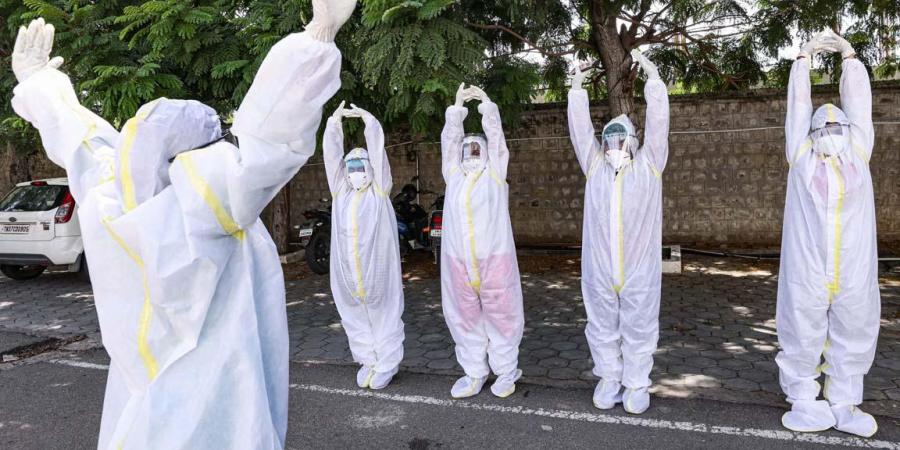
Objects detected:
Face_Shield
Face_Shield
Face_Shield
Mask
Mask
Mask
Mask
Gloves
Gloves
Gloves
Gloves
Gloves
Gloves
Gloves
Coverall
Coverall
Coverall
Coverall
Coverall